Serayah (actress)

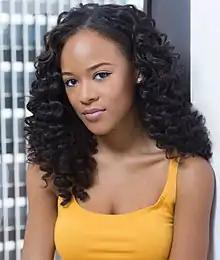
Serayah at the Fashion Los Angeles Awards 2018.

Serayah Ranee McNeill (born June 20, 1995) also known mononymously as Serayah, is an American actress, model and singer, known for her roles as Tiana Brown on the Fox musical drama series "Empire" (2015–2020), and as Rebecca "Rbel" Belle in the BET+ musical drama series, "Kingdom Business" (2022–2023).